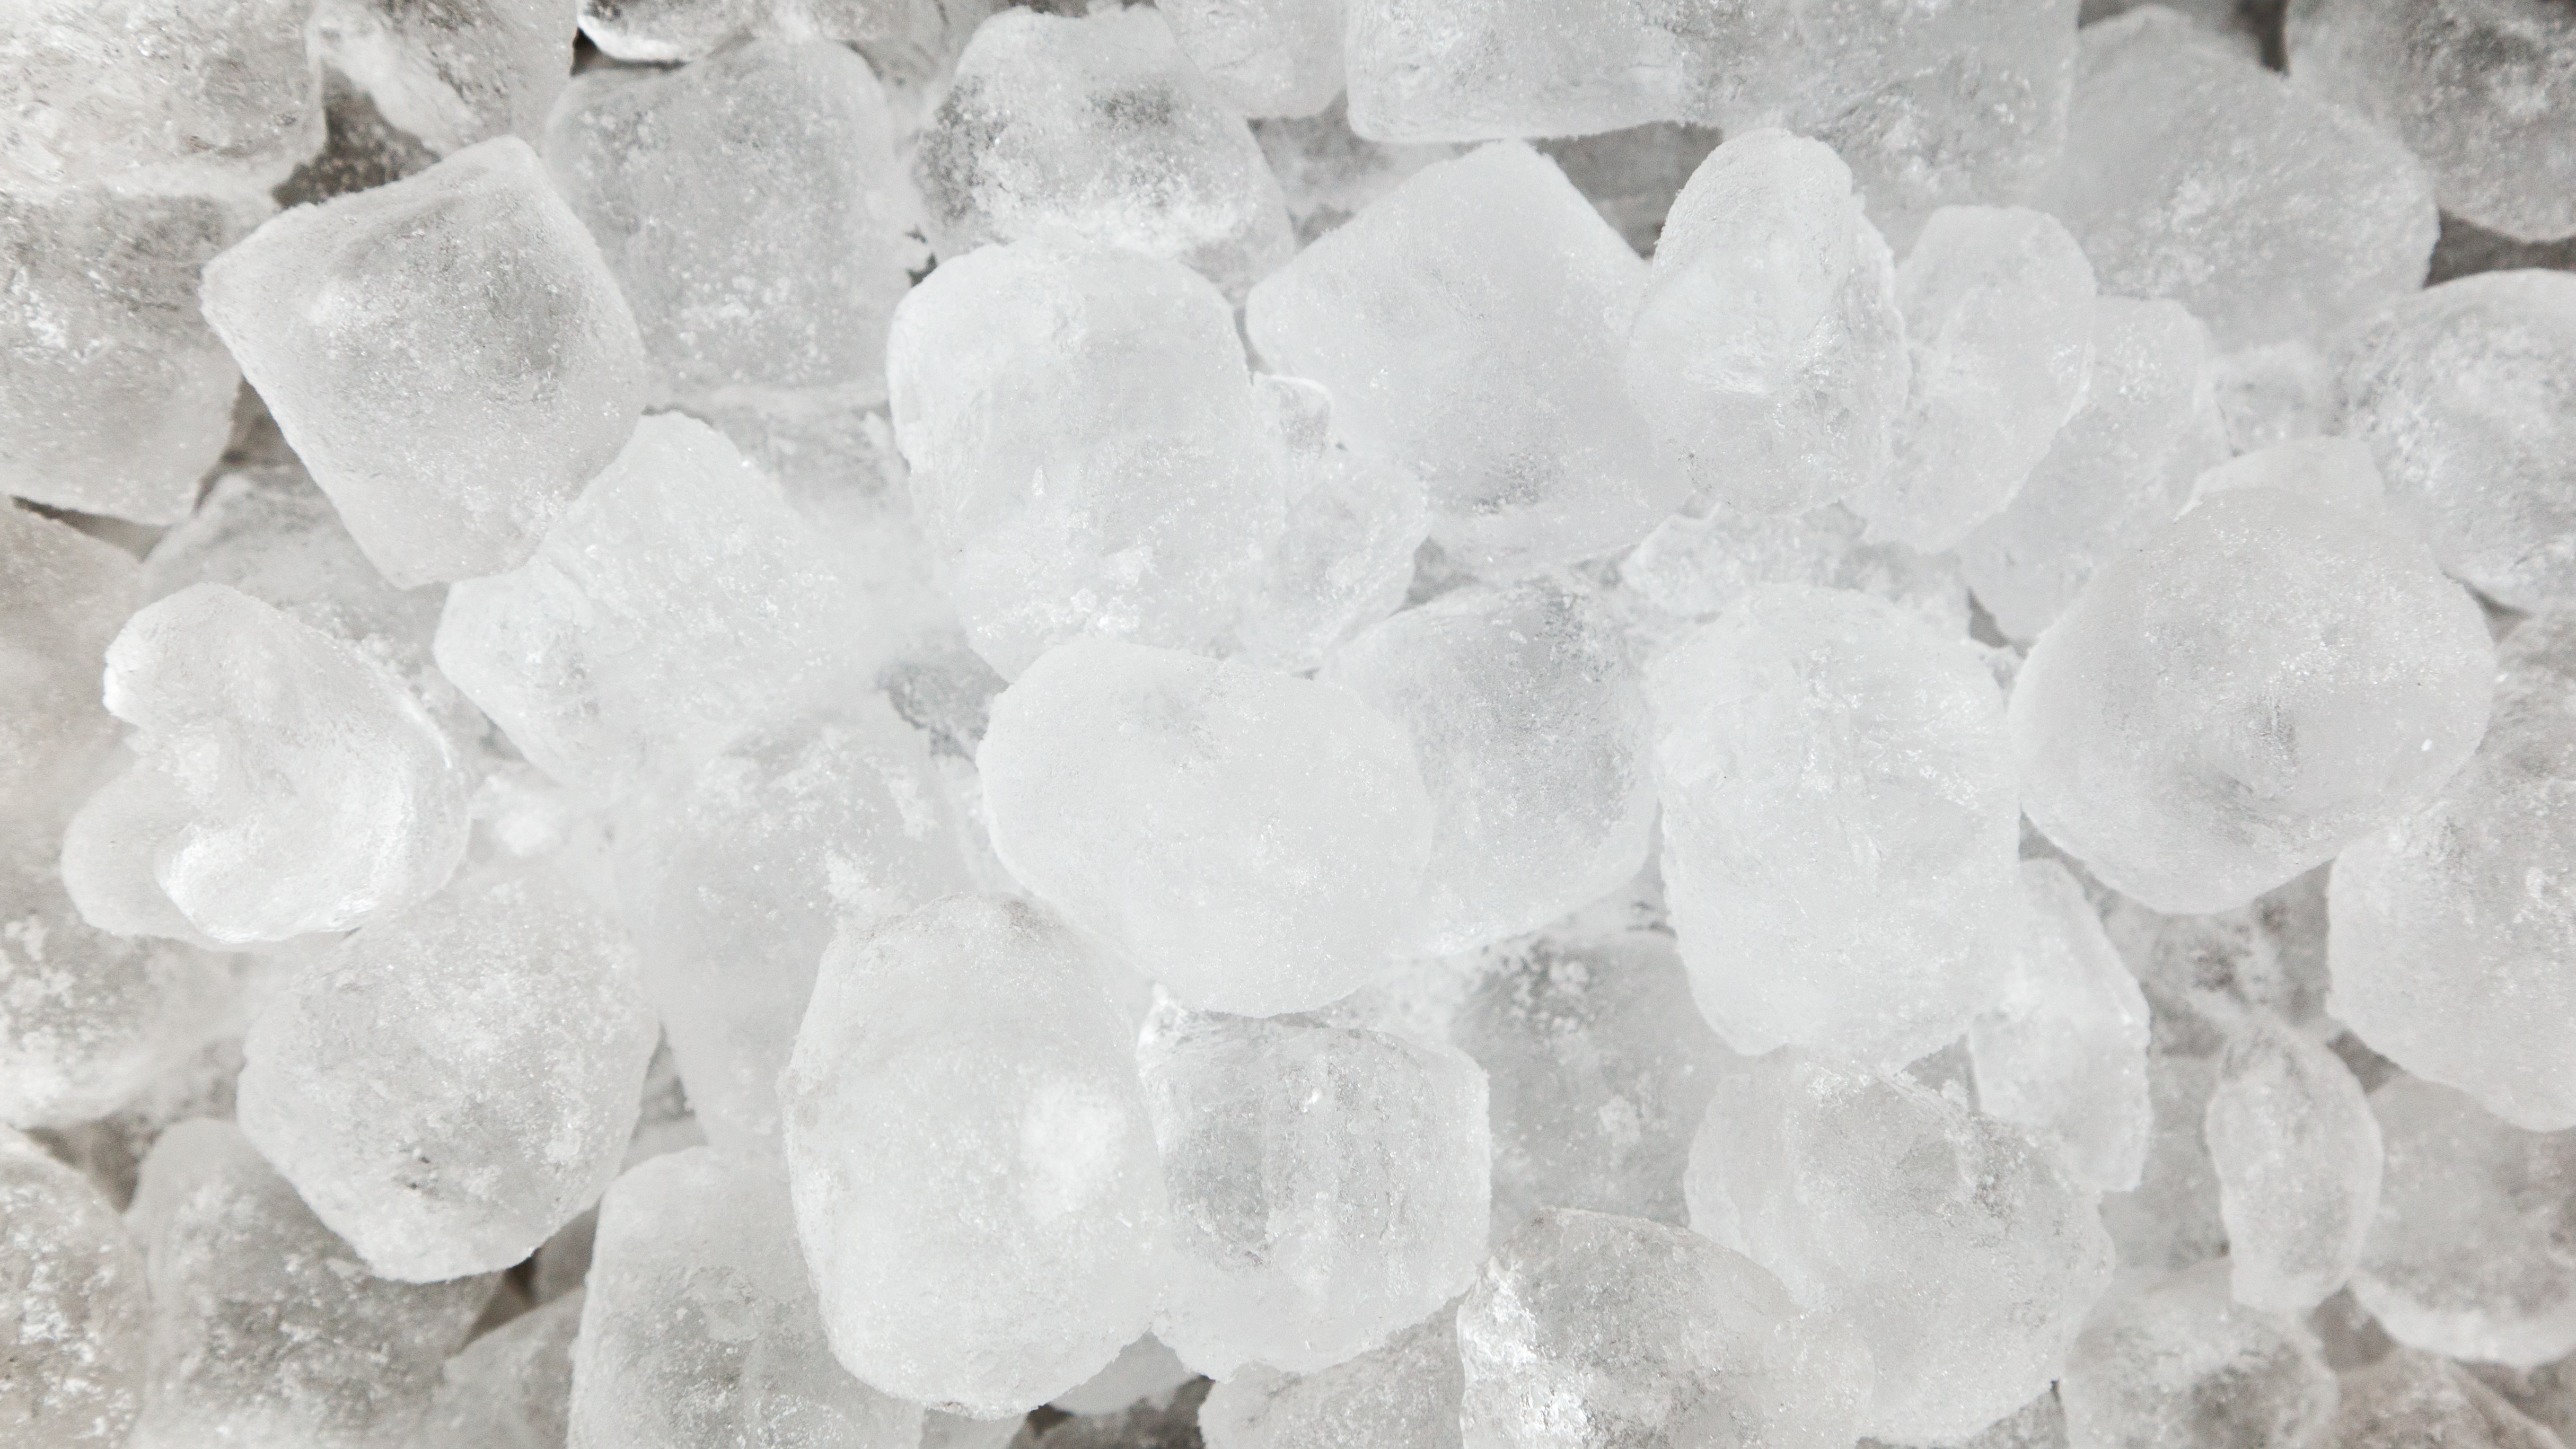
water, cold, liquid, abstract, white, texture, petal, wet, ice, pattern, fresh, drink, freeze, arctic, material, background, cool, cube, refreshing, mineral, freezing, sodium chloride